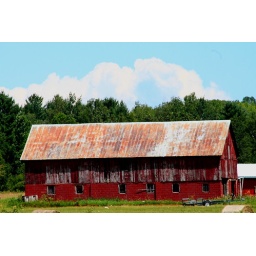
I was attracted by the rusty roof and the varying red tones, only wish the boat trailer was elsewhere